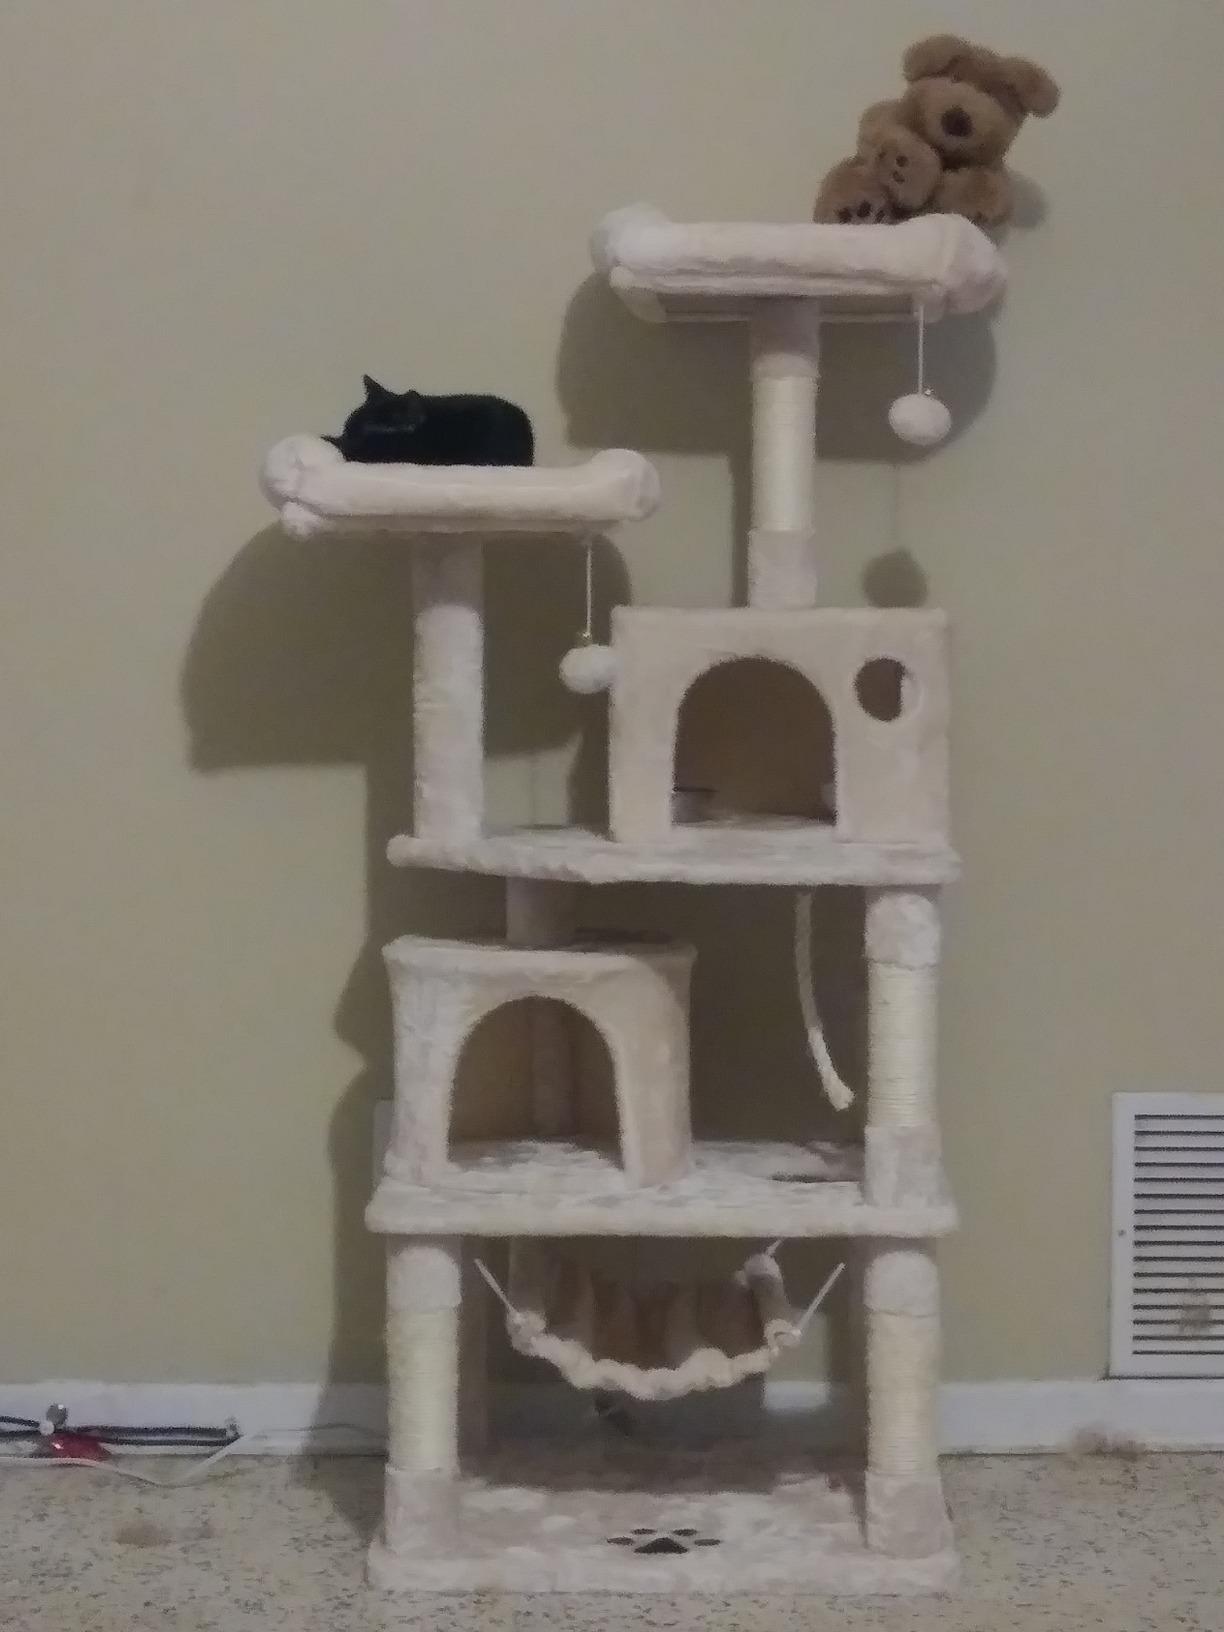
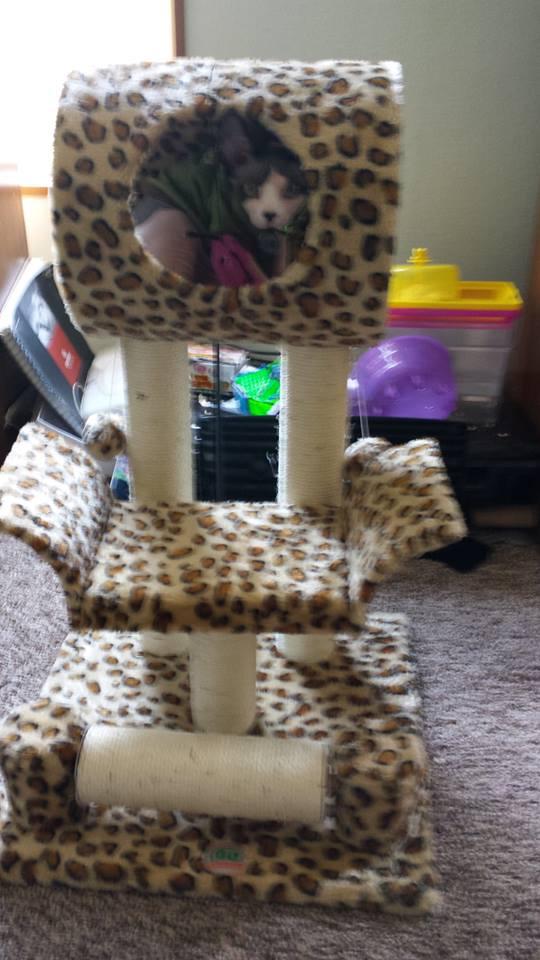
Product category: items_cat tree
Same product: no